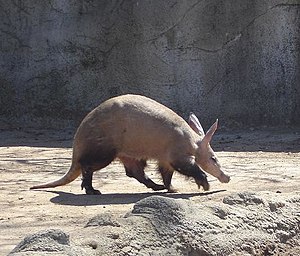
Jordsvin
Et jordsvin i Detroit Zoo
Et jordsvin i Detroit Zoo
Jordsvinet er et pattedyr og eneste nulevende art i familien Orycteropodidae og i ordenen Tubulidentata. Dyret er udbredt i Afrika syd for Sahara og er specialist i at grave. Kroppen når en længde på 1-1,5m og dens hale bliver ca. 50 cm lang. Jordsvin er tunge og klodsede dyr, idet at dyrets vægt kan svinge mellem 40-100 kg, men det mest normale er omkring 50kg. Jordsvinets føde består hovedsageligt af termitter og myrer.